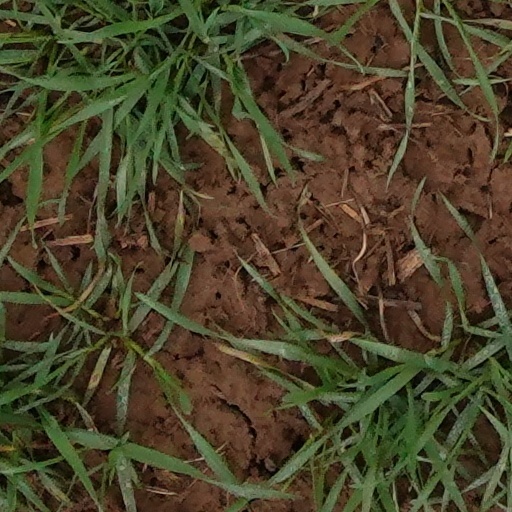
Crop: wheat